North West Point Immigration Detention Centre

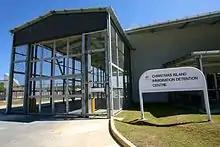
Christmas Island Immigration Detention Centre

The centre was constructed on a site, formerly a phosphate mining lease, at the north-western end of Christmas Island, next to the Christmas Island National Park. The centre was built by Baulderstone from January 2005 until August 2007 for the Department of Finance and Administration. It was finally completed in 2008. It consists of eight accommodation units, education and recreation building, tennis courts and central sports area. Central facilities include induction/visiting area, main reception, administration centre, conference centre, kitchen, laundry and stores, medical centre and utilities building. External facilities include warehouse and visitor processing building.